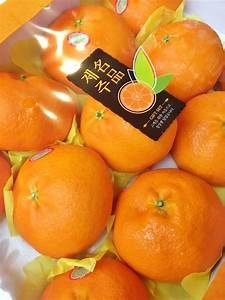
Label: mandarine